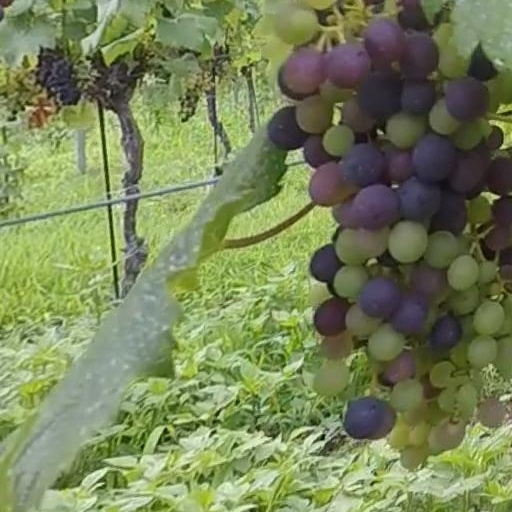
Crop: grape